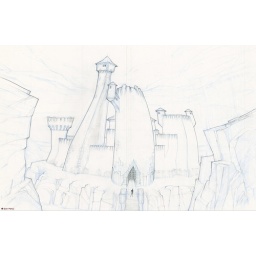
exploring graphic shapes to create a castle setting in the rock desert